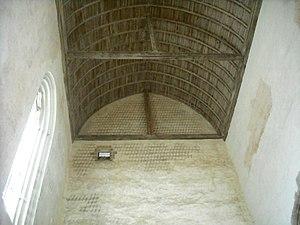
Intérieur de la chapelle du Château de Châteaubriant, Châteaubriant, France.
Le château de Châteaubriant est un château fort médiéval fortement remanié à la Renaissance, situé à Châteaubriant dans le département français de la Loire-Atlantique en région Pays de la Loire